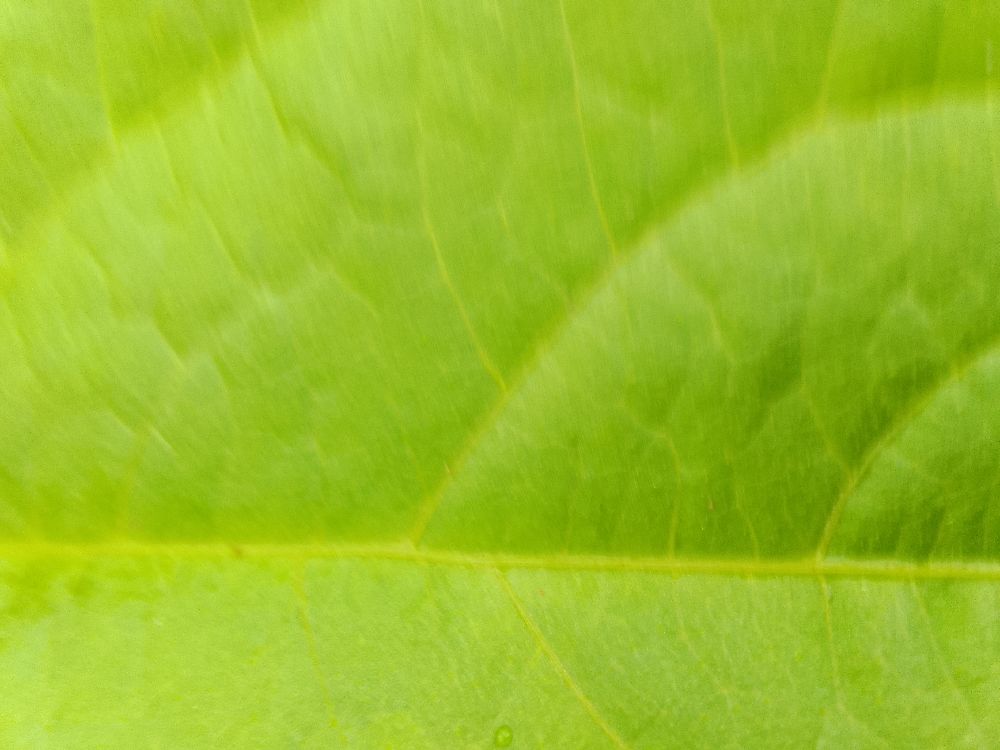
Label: healthy